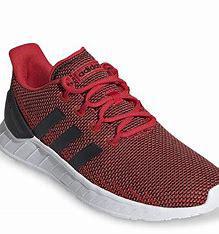
Brand: Adidas
Model: Questar Flow